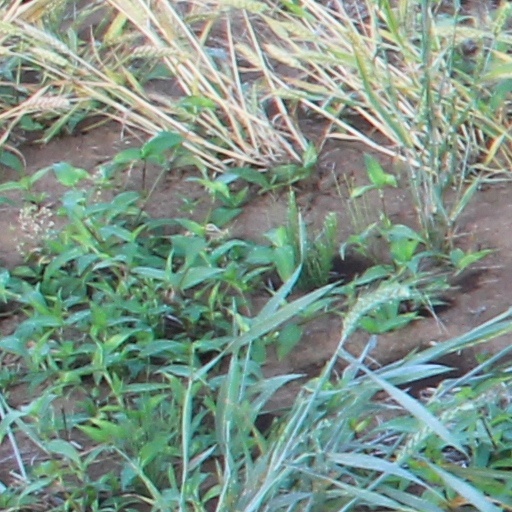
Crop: wheat